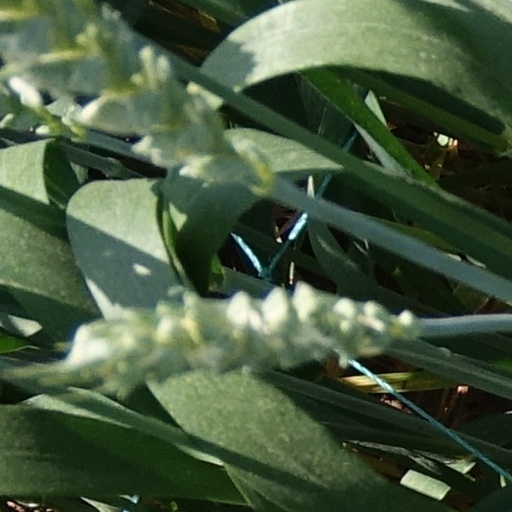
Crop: wheat